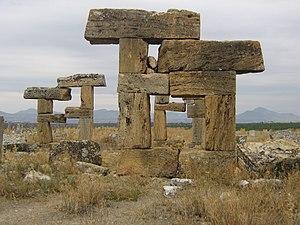
Vestiges antiques à Blaundos (Turquie)
Blaundos était une cité antique, fondée par les successeurs d'Alexandre le Grand, à une trentaine de kilomètres au sud de la ville d'Usak, près du village de Sülümenli. Située sur un éperon rocheux qui domine le canyon du fleuve Méandre, la ville connut des développements importants durant les époques hellénistique, romaine et byzantine. Il est possible que la ville ait été peuplée de vétérans de l'armée romaine. La dernière mention date du XIIᵉ siècle. Sa défense tire avantage de l'à-pic qui protège la ville sur la quasi-totalité de son périmètre. L'unique accès au nord est protégé par une porte ayant connu des remaniements entre l'époque hellénistique et l'époque romaine